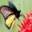
Label: butterfly